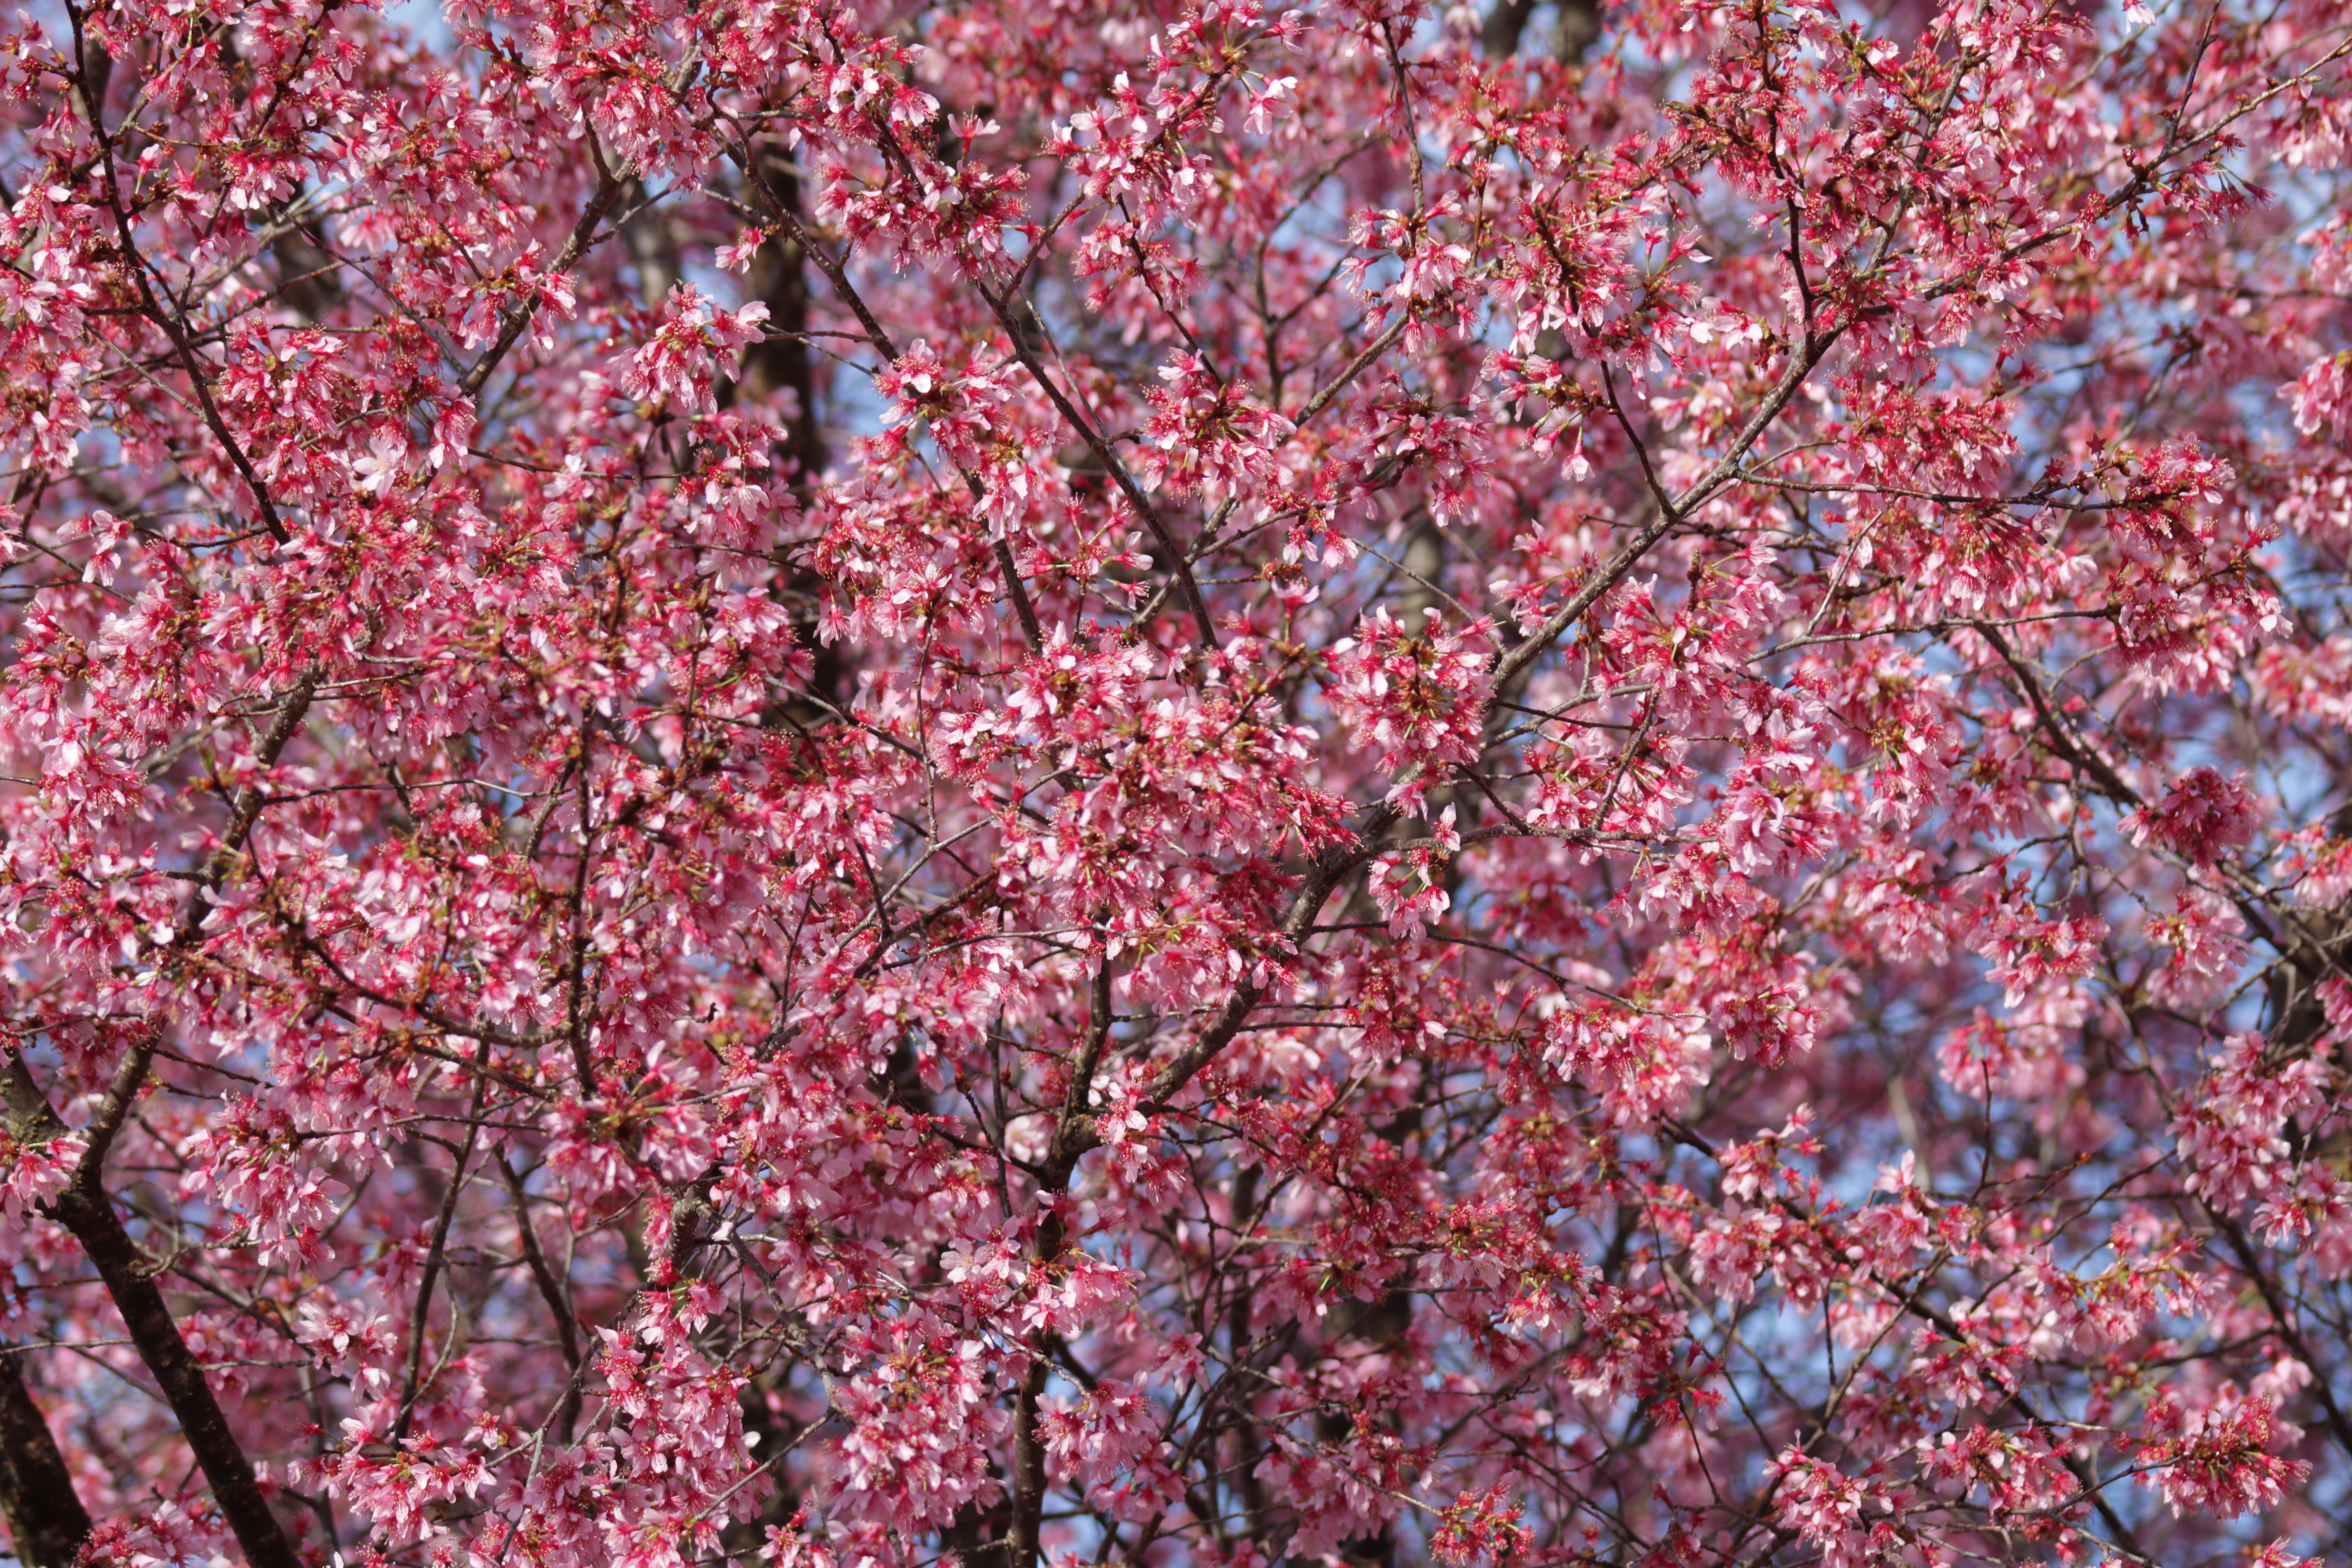
tree, branch, blossom, plant, fruit, leaf, flower, food, spring, produce, autumn, season, cherry blossom, shrub, flowering plant, woody plant, land plant